Foster's Daily Democrat

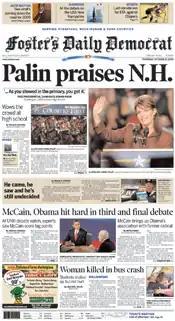
Foster's cover on October 16, 2008

Foster's Daily Democrat is a six-day (Monday–Saturday) morning broadsheet newspaper published in Dover, New Hampshire, United States, covering southeast New Hampshire and southwest Maine.